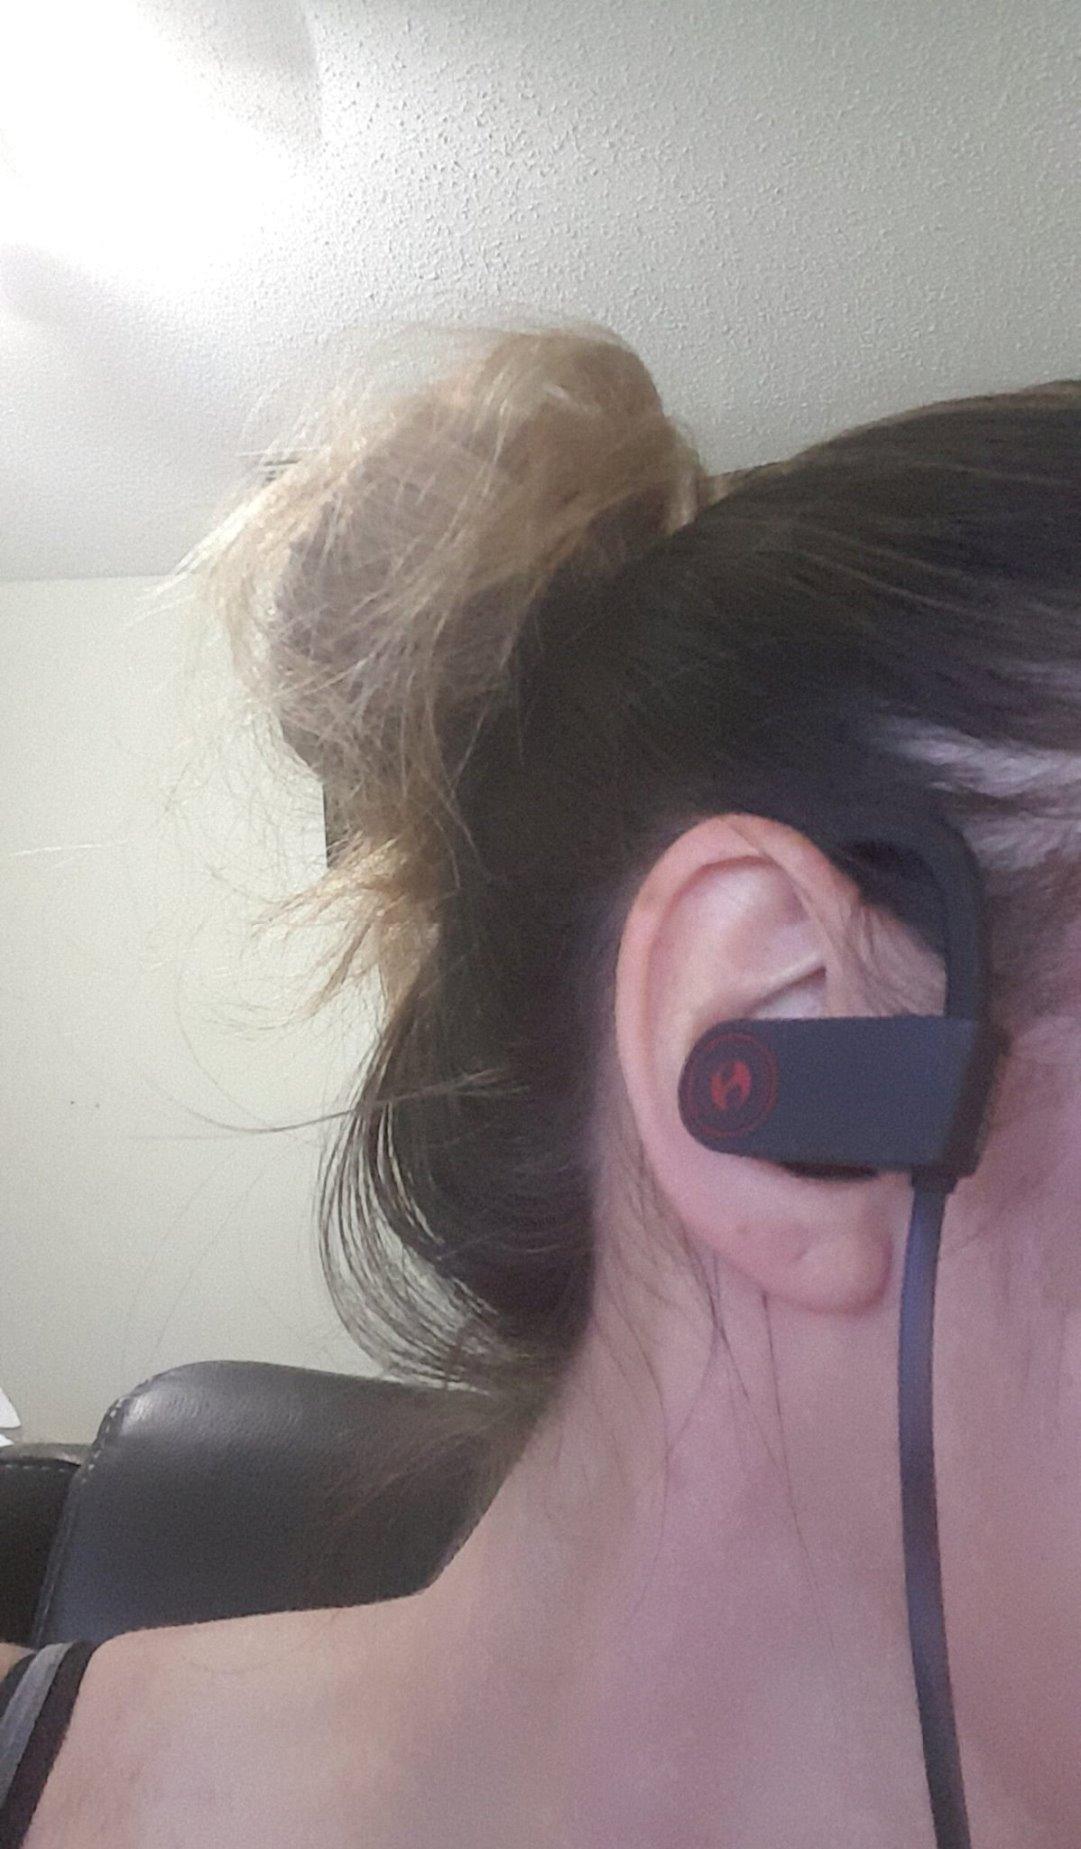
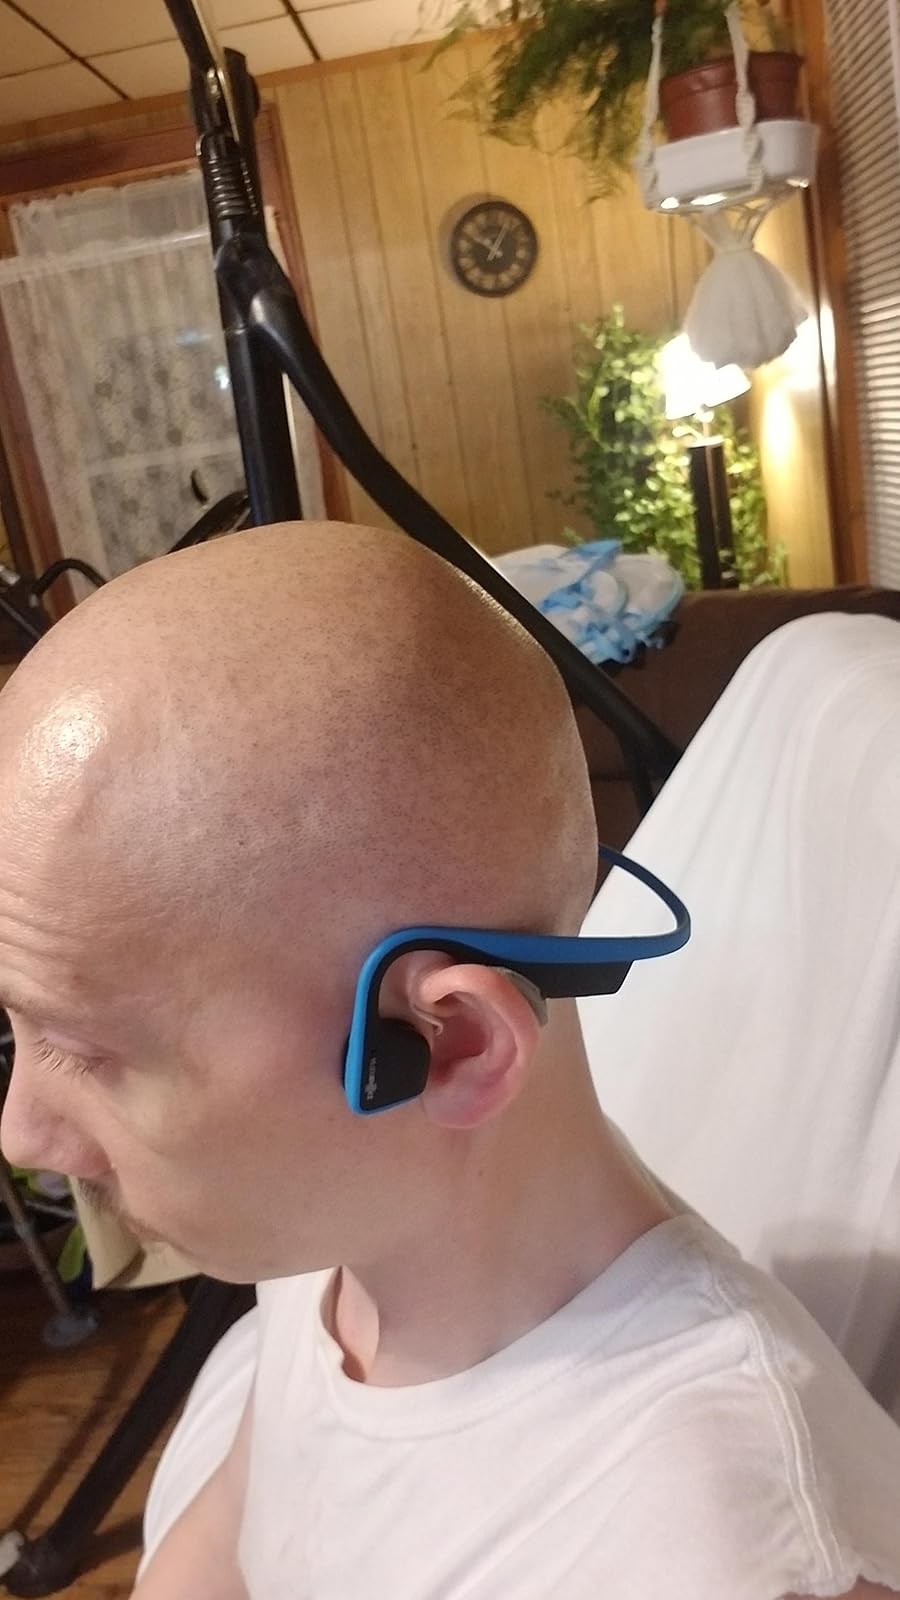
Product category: headphones
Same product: no